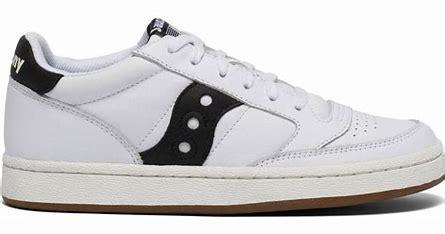
Brand: Saucony
Model: Jazz Court